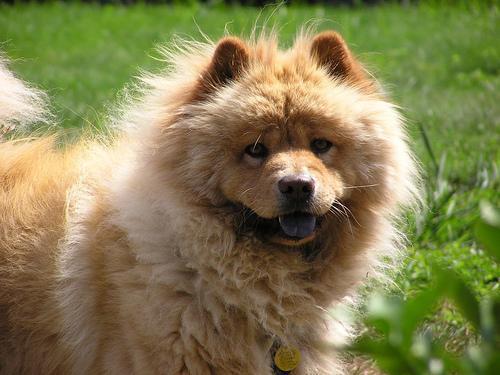
chow